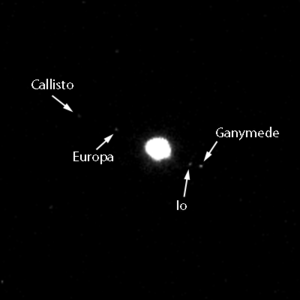
Le Portrait de famille du système solaire est une image du système solaire acquise par MESSENGER en novembre 2010 depuis l'orbite de Mercure. La mosaïque est destinée à être complémentaire du Portrait de famille par Voyager pris depuis le bord extérieur du système solaire le 14 février 1990.